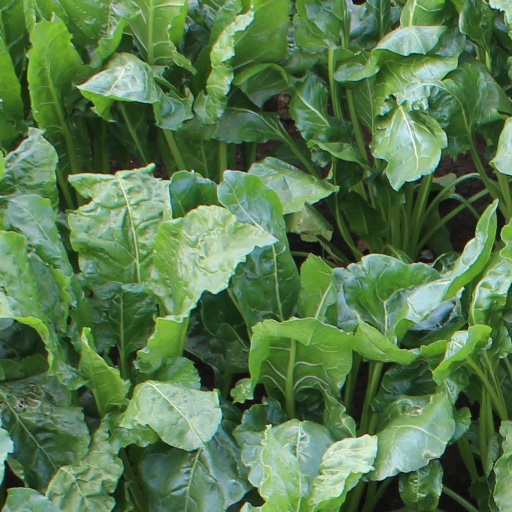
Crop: sugar beet